Don't Give Up the Sheep

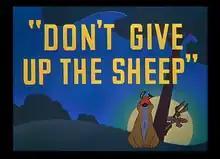
Title card

Don't Give Up the Sheep is a 1953 Warner Bros. "Looney Tunes" cartoon directed by Chuck Jones. The short was released on January 3, 1953, and stars Ralph Wolf and Sam Sheepdog.